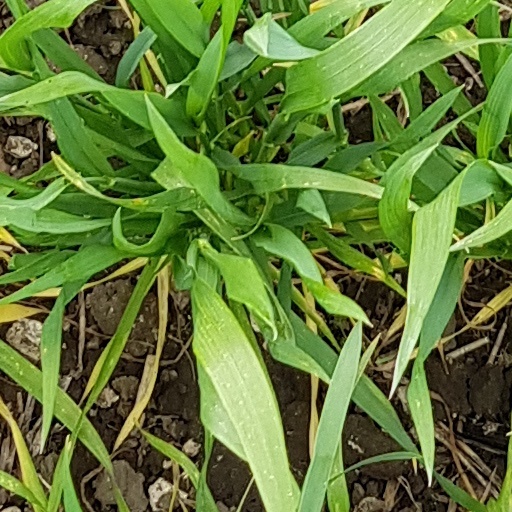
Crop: wheat